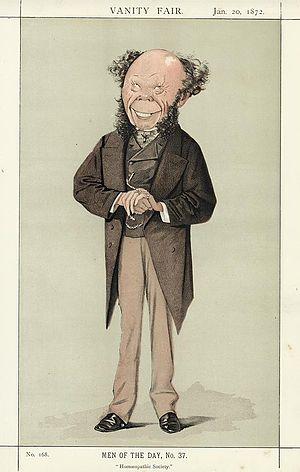
Frédéric Hervey Foster Quin est le premier médecin homéopathe en Angleterre.